Lambros Katsonis

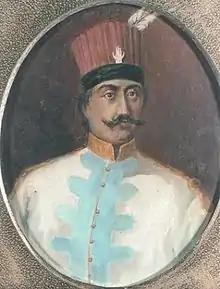
Portrait, 18th century

Lambros Katsonis (1752–1805) was a Greek privateer of the 18th century who would ultimately sail under the Russian flag with the rank of colonel. He became a knight of the Russian Empire and was awarded the Order of St. George.